Daniel Tosh

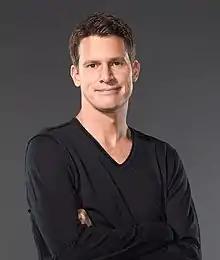
Tosh in 2013

Daniel Dwight Tosh (born May 29, 1975) is an American comedian, writer, and producer. After graduating from the University of Central Florida with a degree in marketing, Tosh moved to Los Angeles to pursue a career in comedy. His career accelerated in 2001 after a performance on the "Late Show with David Letterman". He would go on to appear in other national shows, leading to his own 30-minute special on Comedy Central Presents two years later. From 2009 to 2020, Tosh was the host of Comedy Central series "Tosh.0", a showcase of popular Internet video clips with the addition of Tosh's narrative comedic dialogue. Daniel Tosh also went on his own series of comedy tours from 2010 to 2015.